Kapparot

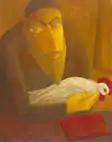
"The Shochet with Rooster" by Israel Tsvaygenbaum, 1997

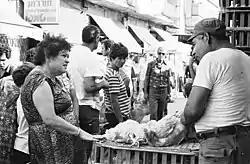
A vendor at Mahane Yehuda Market in Jerusalem sells roosters for "kapparot" before Yom Kippur, circa 1983.

On the afternoon before Yom Kippur, one prepares an item to be donated to the poor for consumption at the pre-Yom Kippur meal, recites the two biblical passages of and , and then swings the prepared charitable donation over one's head three times while reciting a short prayer three times.